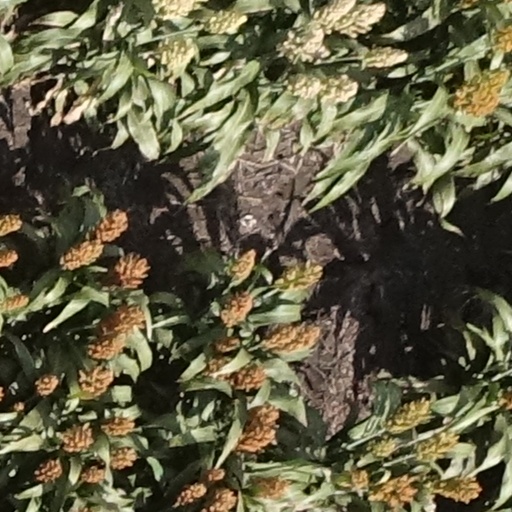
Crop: sorghum